Siege of Rheinberg (1601)

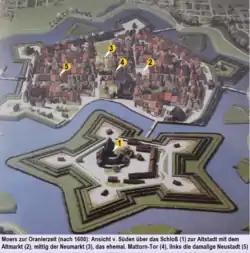
Model of Meurs as it would have looked around 1600

Meanwhile, Count Herman van den Bergh had marched from Spanish Flanders with 5,000 men and 2,000 cavalry to try to relieve Rheinberg, but as he approached his leading elements probed the defences and found it well intact. After an attack was repelled and van den Bergh realised that the Anglo-Dutch force stood firm, he did not want to risk an open battle and decided to retreat leaving the garrison to its fate.